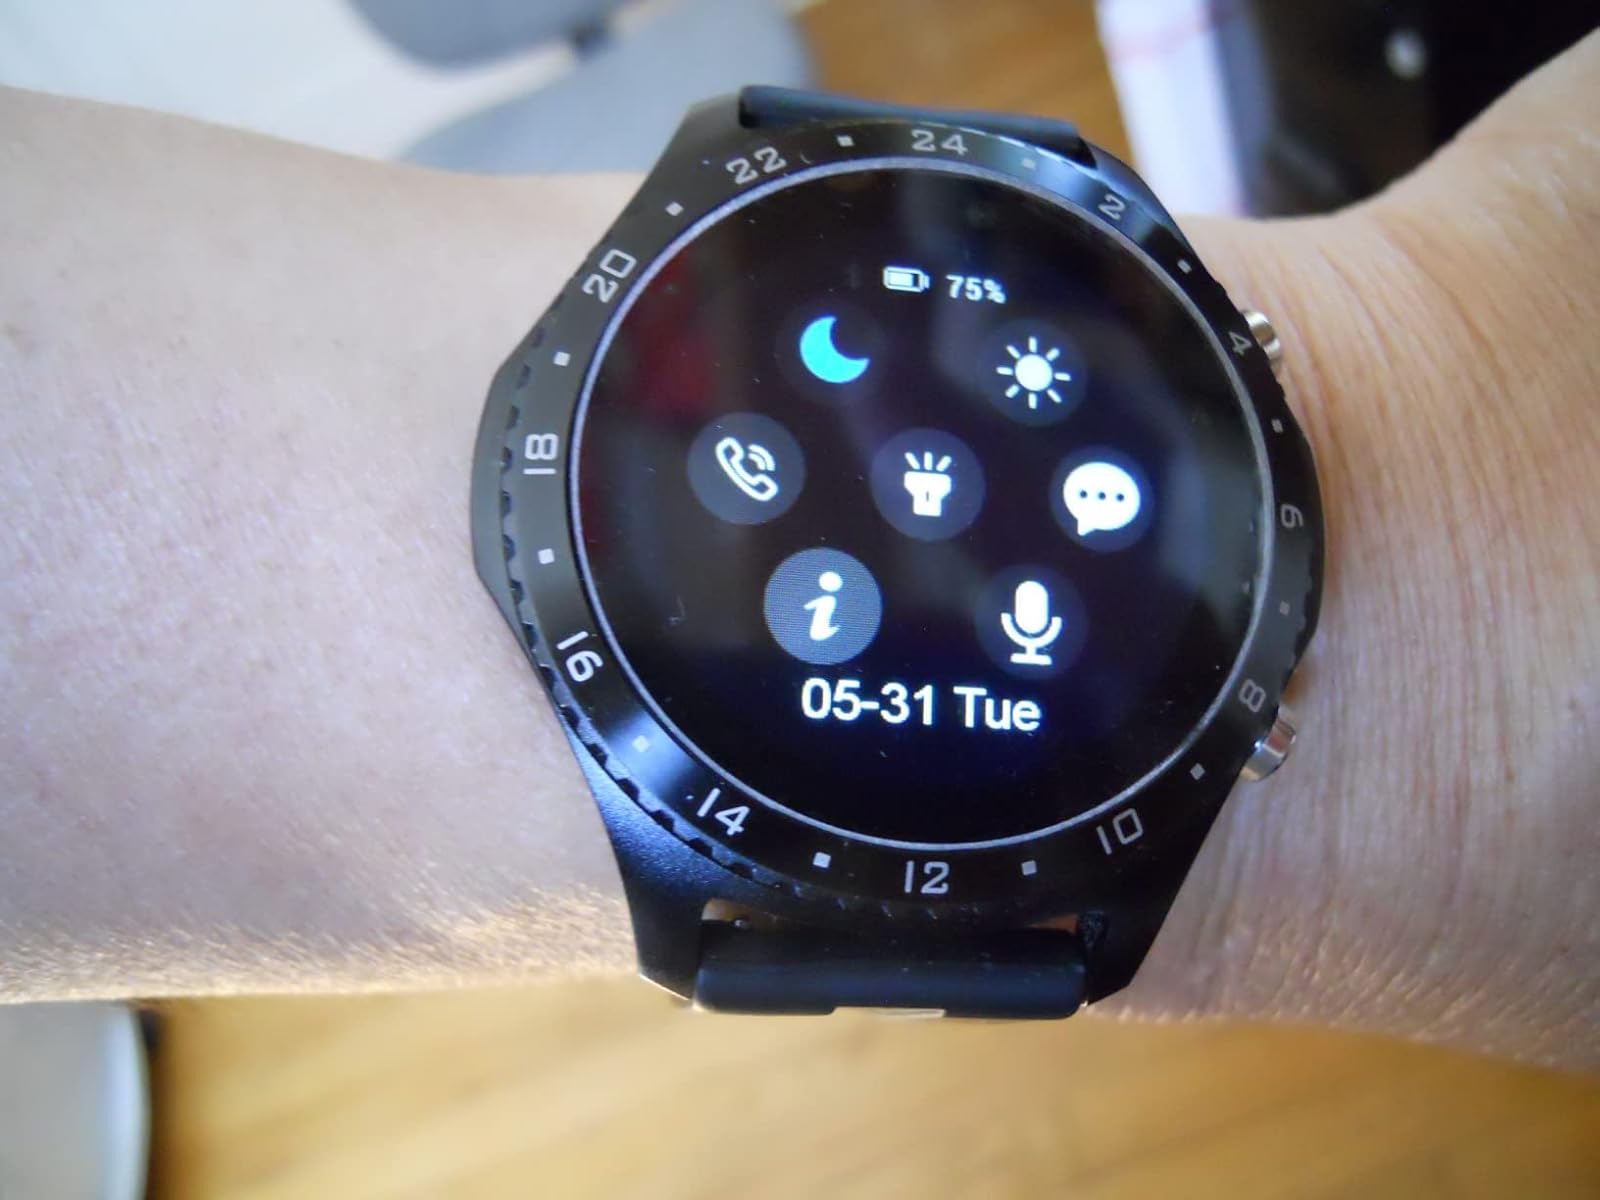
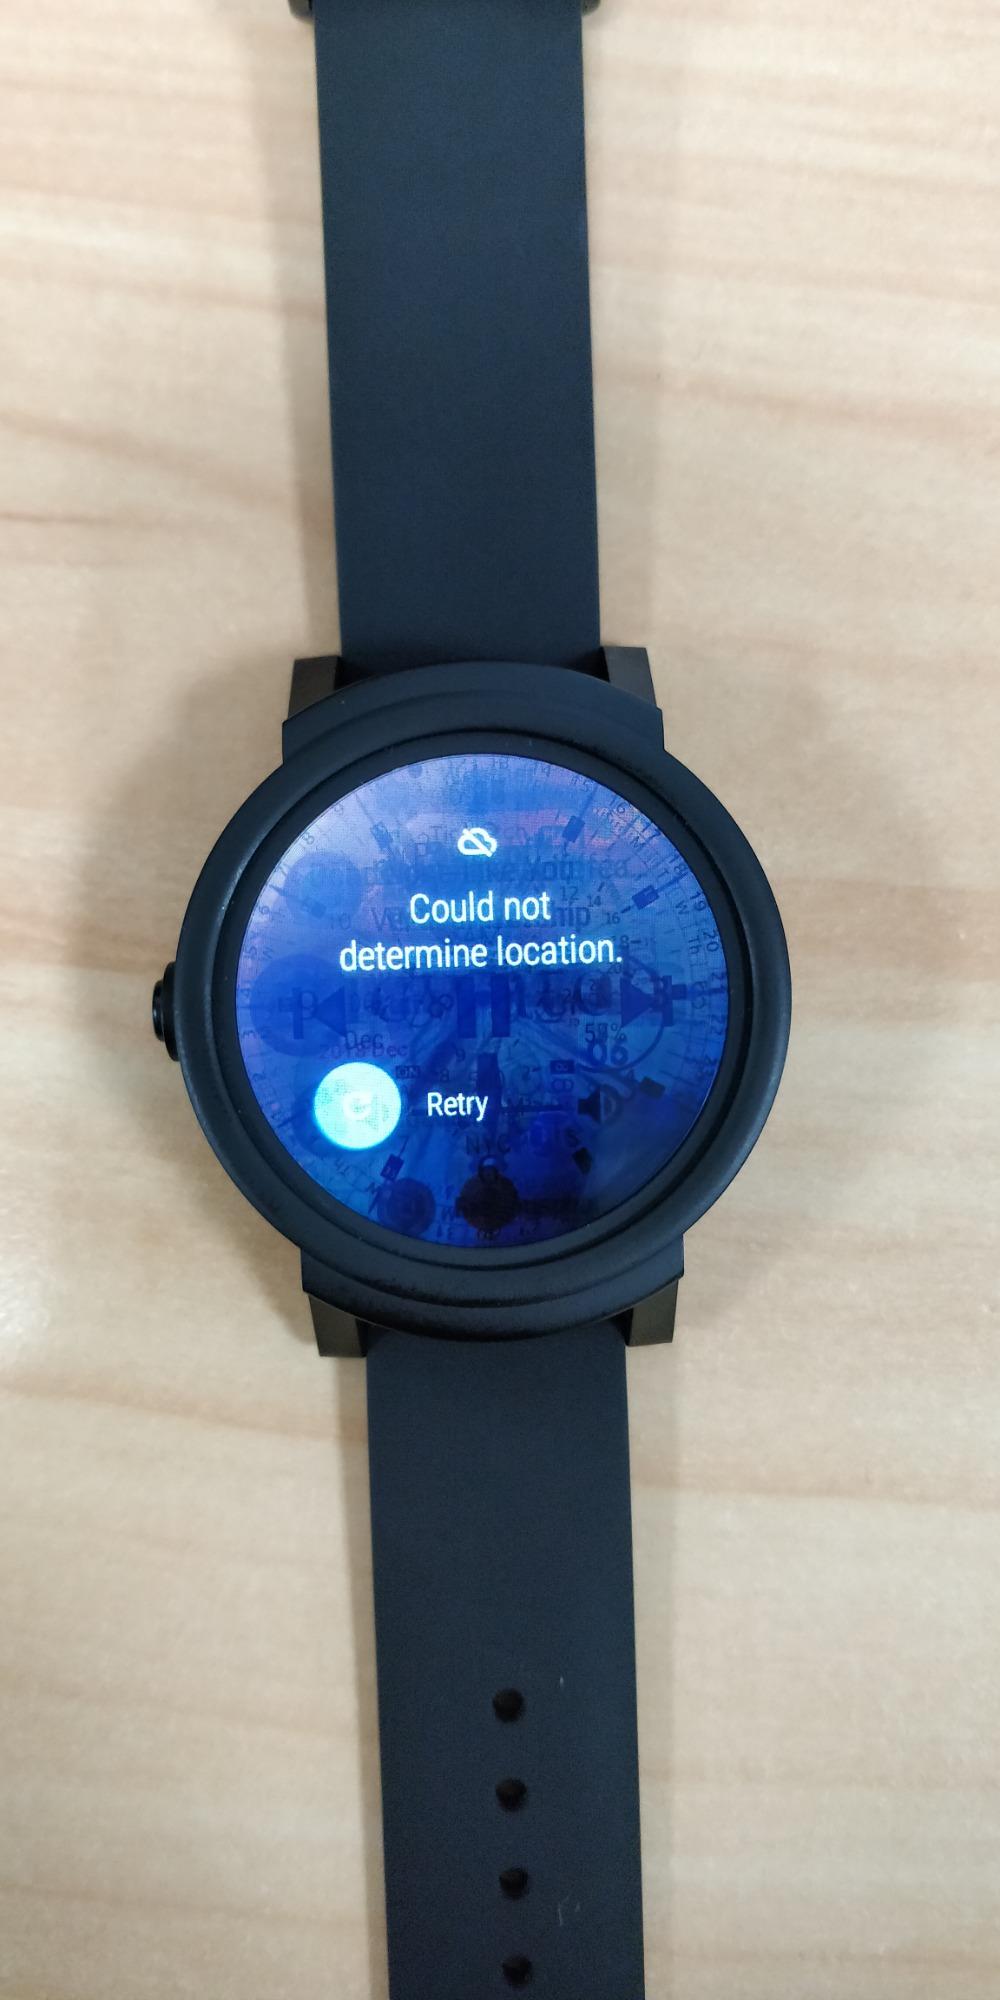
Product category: smartwatch
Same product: no